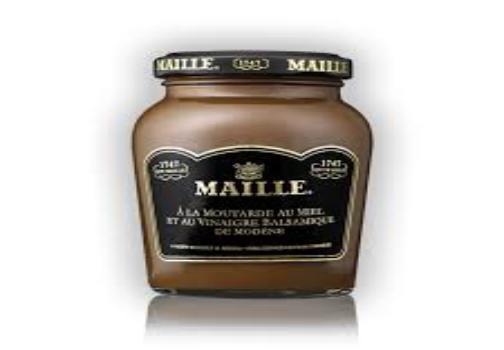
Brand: Maille
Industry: Food